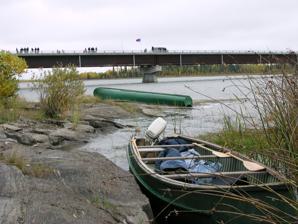
Building: Kichi Sipi Bridge
Country: Canada
Year built: 2002
Bridge in Manitoba, Canada Kichi Sipi Bridge Coordinates 54°31′53″N 97°44′45″W / 54.5314°N 97.7457°W / 54.5314; -97.7457 Carries 2 lanes of PR 374 Crosses Nelson River Locale near Cross Lake , Manitoba , Canada Characteristics Material Concrete and steel Total length 260 m (850 ft) Longest span 2 x 71 m (233 ft) No. of spans 4 Piers in water 2 History Designer Earth Tech Opened December 16, 2002 ( 2002-12-16 ) Location The Kichi Sipi Bridge is a 260-metre (850 ft) long, four-span bridge that crosses a deep channel of the Nelson River south of Cross Lake in Manitoba , providing the only all-weather road link between north-eastern Manitoba and the rest of Canada (and North America). It is the second longest road bridge in Manitoba . [ note 1 ] Kichi sipi is Cree for 'Great River'. Background Until 2002, the only road links to eastern Manitoba north of 51° (an area of some 120,000 sq. miles, with numerous communities) were seasonal ice roads. Kichi Sipi Bridge was constructed by the Government of Manitoba as a result of a lawsuit by Cross Lake Indian Band . The lawsuit arose in turn from the 1977 Northern Flood Agreement, between five bands [ note 2 ] and the Crown concerning effects of hydro-electric development on several rivers in Manitoba. Article 17.1 of the agreement undertakes a policy of implementing recommendations that a government-sponsored Study Board made in 1975, including "that an all-weather road be built connecting the Cross Lake community road network with the Jenpeg access road."  Article 14.2 provides that if such policies are not fully implemented in a timely way the bands may claim damages. In Claim 109, Cross Lake Indian Band sought damages for governmental failure to build an all-weather road to Cross Lake , including the lack of an all-weather crossing over the Nelson River (originally known as Kichi Sipi ). The governments of Canada and Manitoba took the position that Provincial Road 374, including a ferry crossing over the Nelson River, was an all-weather road. In 1993, the continuing arbitrator charged with enforcing the agreement found that, "there is at present no all-weather road connecting Cross Lake and Jenpeg" because there was no bridge across the Nelson River. After further arbitration hearings, the Manitoba Court of Appeal [ note 3 ] [ note 4 ] finally ruled that one or both of the federal and provincial governments was liable to pay damages as long as no bridge was in place. The agreement provides that there is no appeal from the decision of the court. Construction Opening of the Kichi Sipi Bridge In 1999, the Government of Manitoba announced that, in light of the Court's decision, it would implement the policy. It built a technically innovative quadruple-span concrete and steel bridge at a cost of C$25,000,000. Kichi Sipi Bridge was officially opened on December 16, 2002. Building the bridge froze the mounting liability for damages. The claim is ongoing as the amount of damages remains to be determined and may exceed the cost of the bridge.  Which government is liable to pay the damages has also not yet been determined. Other communities in north-eastern Manitoba may be linked by all-weather road to the continental highway system via the Kichi Sipi Bridge in future. This was the third public highway bridge to be constructed in northern Manitoba as a result of lawsuits under the Northern Flood Agreement.  The other two are the PR 391 crossing over the Footprint River [ note 5 ] and the PR 373 crossing over the Minago River . [ note 6 ] Footnotes